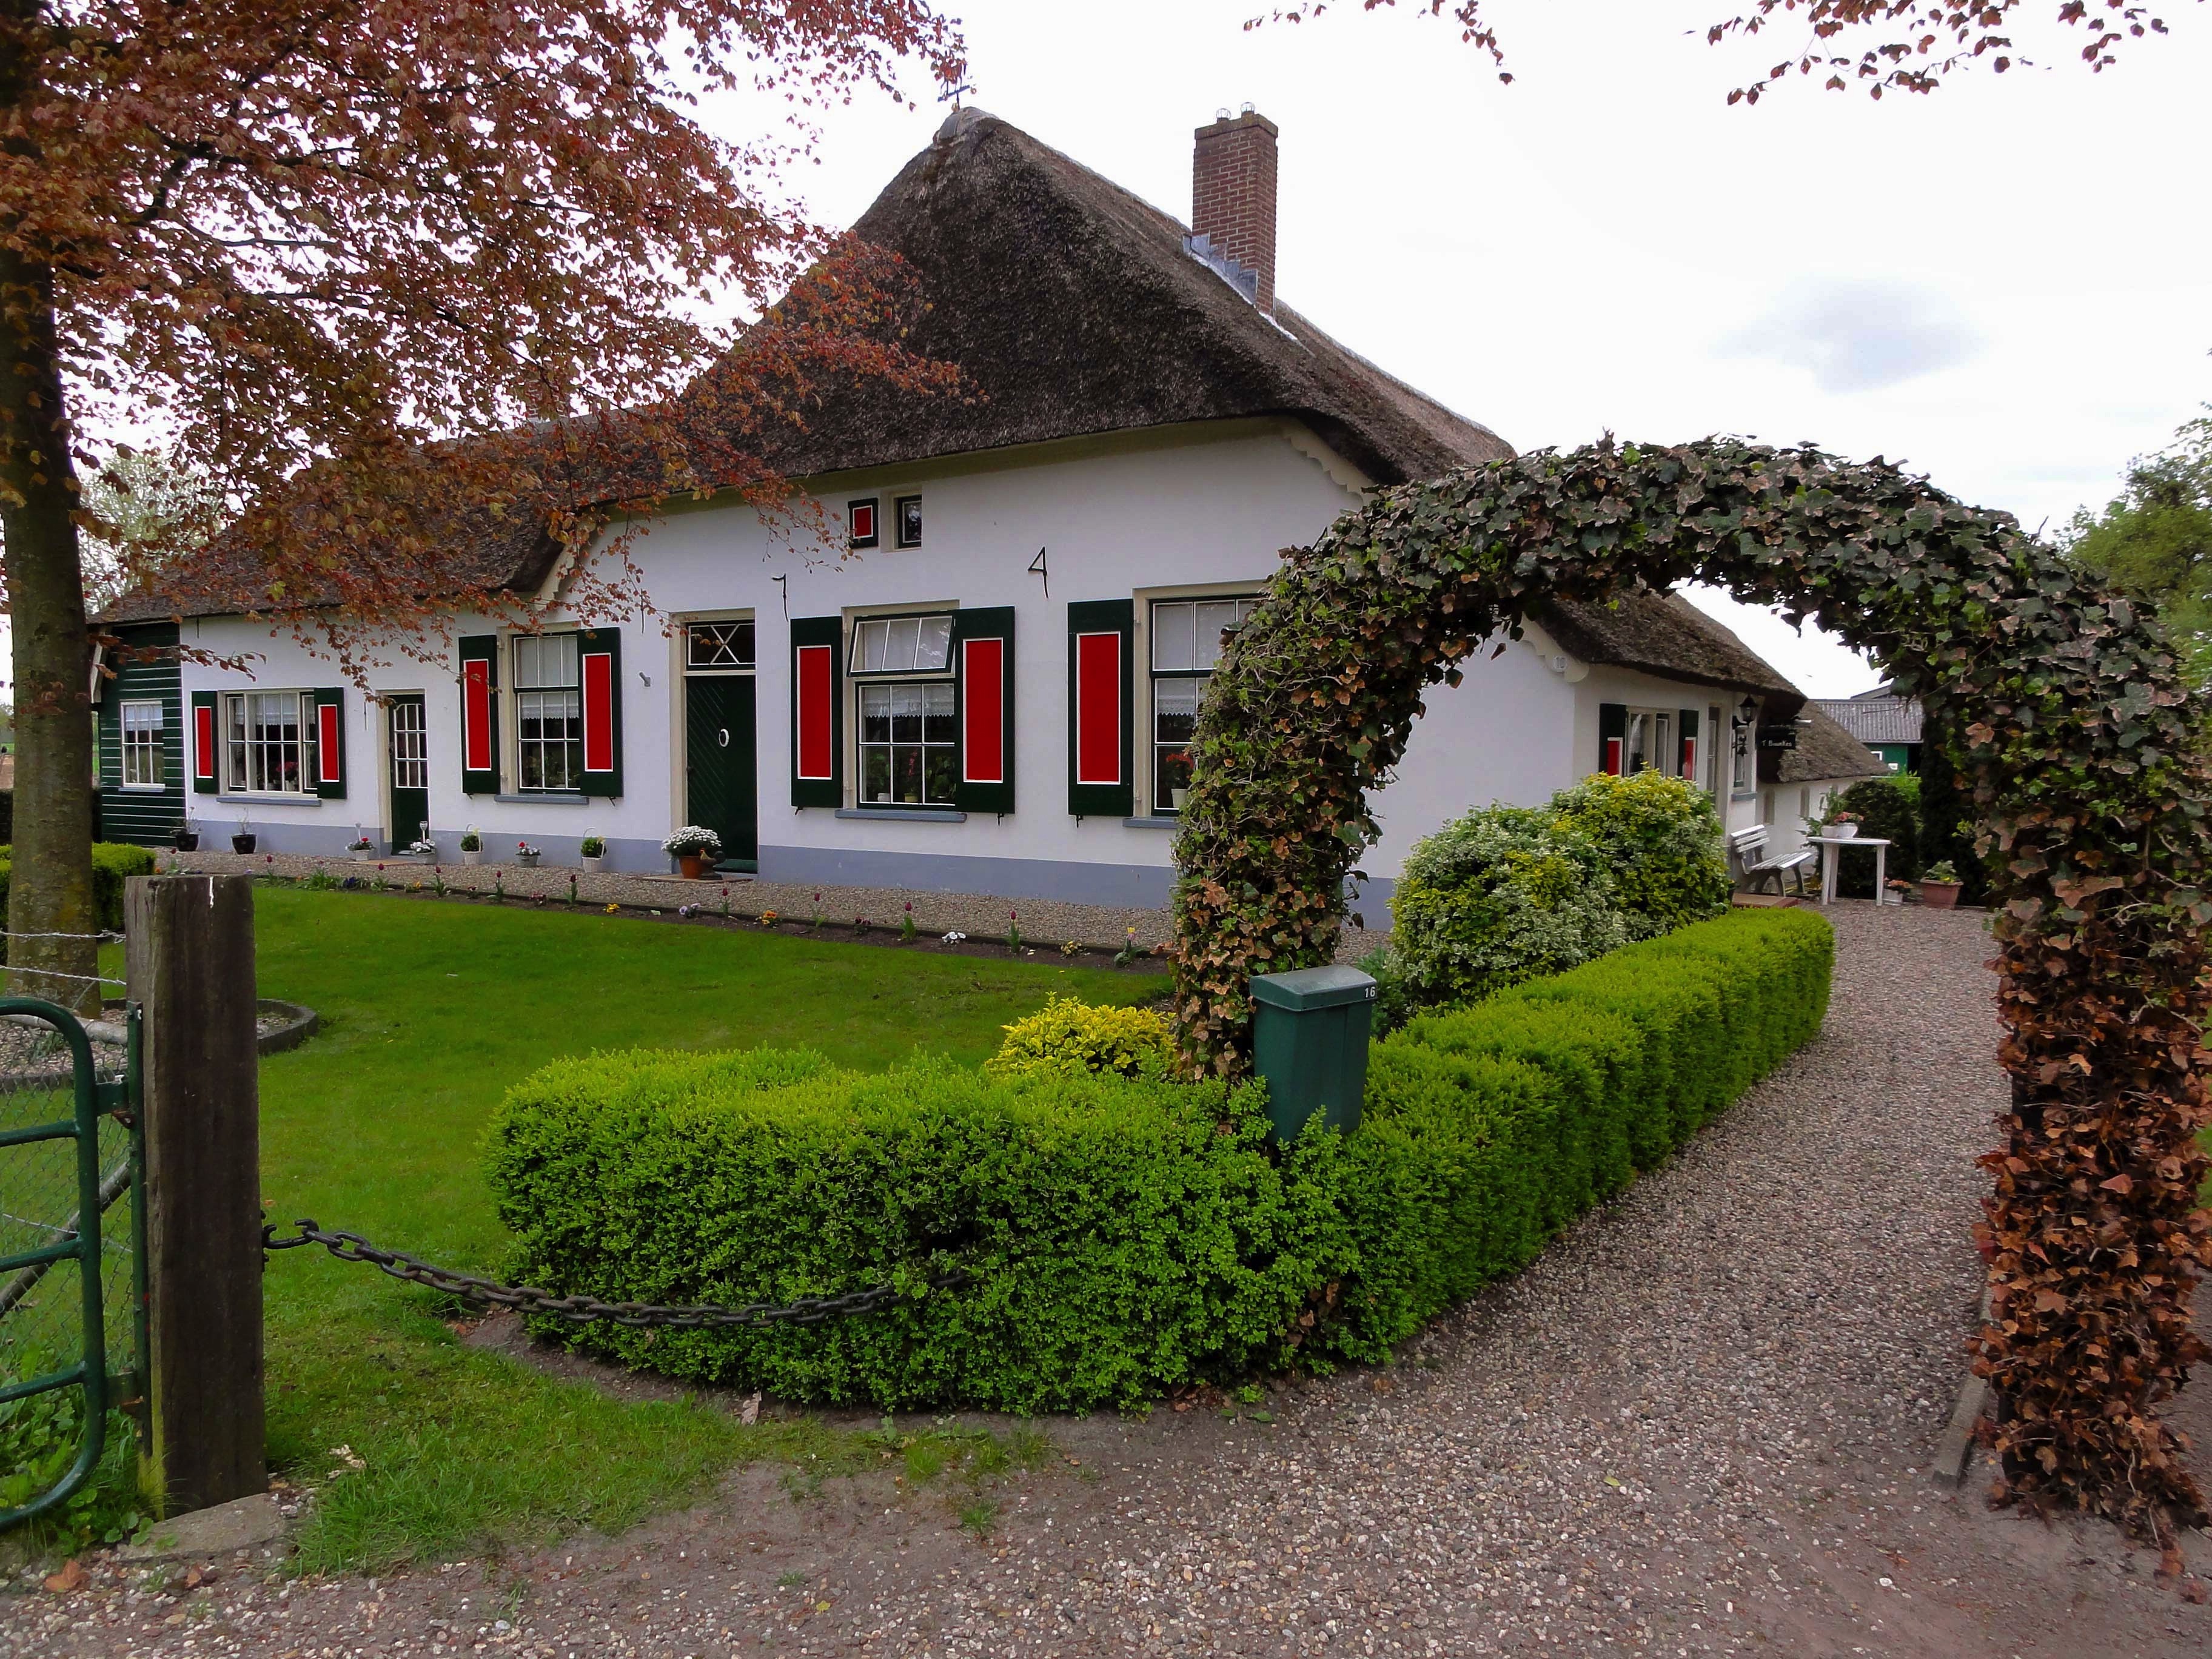
nature, architecture, farm, lawn, villa, house, building, home, village, arch, cottage, property, plants, trees, outside, netherlands, farmhouse, estate, yard, hedge, hacienda, manor house, trellis, residential area